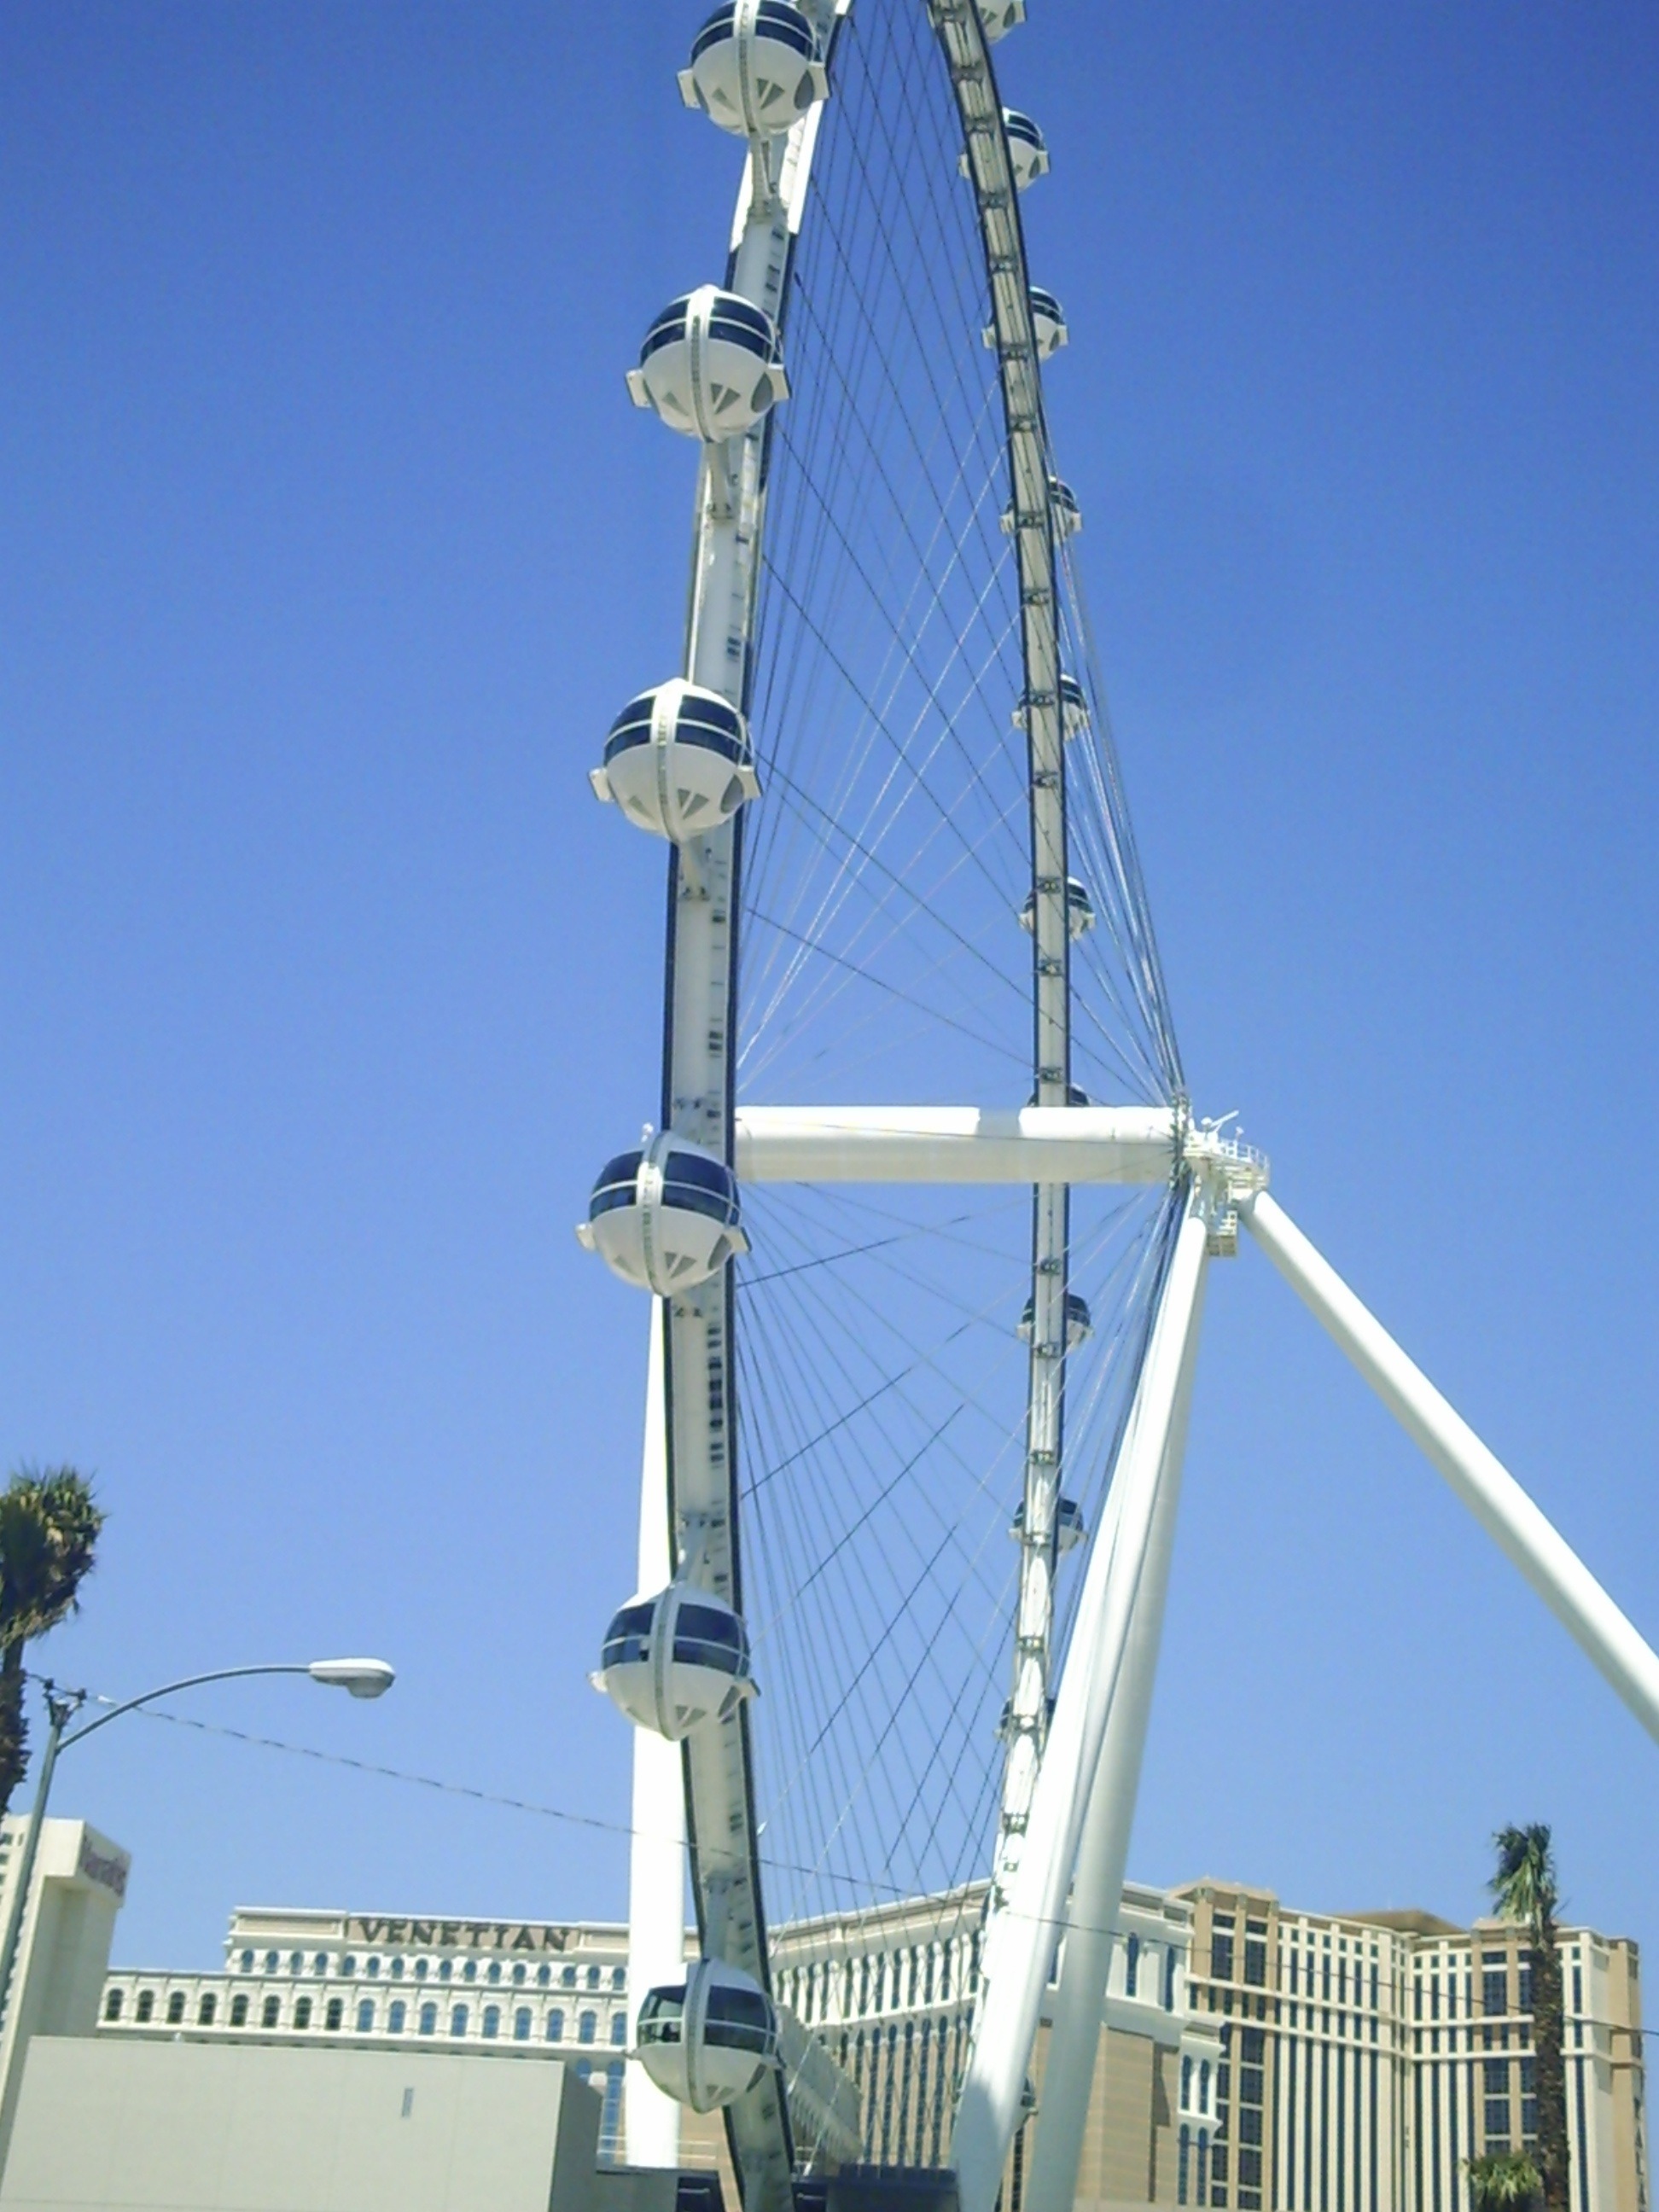
city, vehicle, ferris wheel, tower, mast, big wheel, hotel, resort, crane, nevada, entertainment, las vegas, construction equipment, linq, harrah's